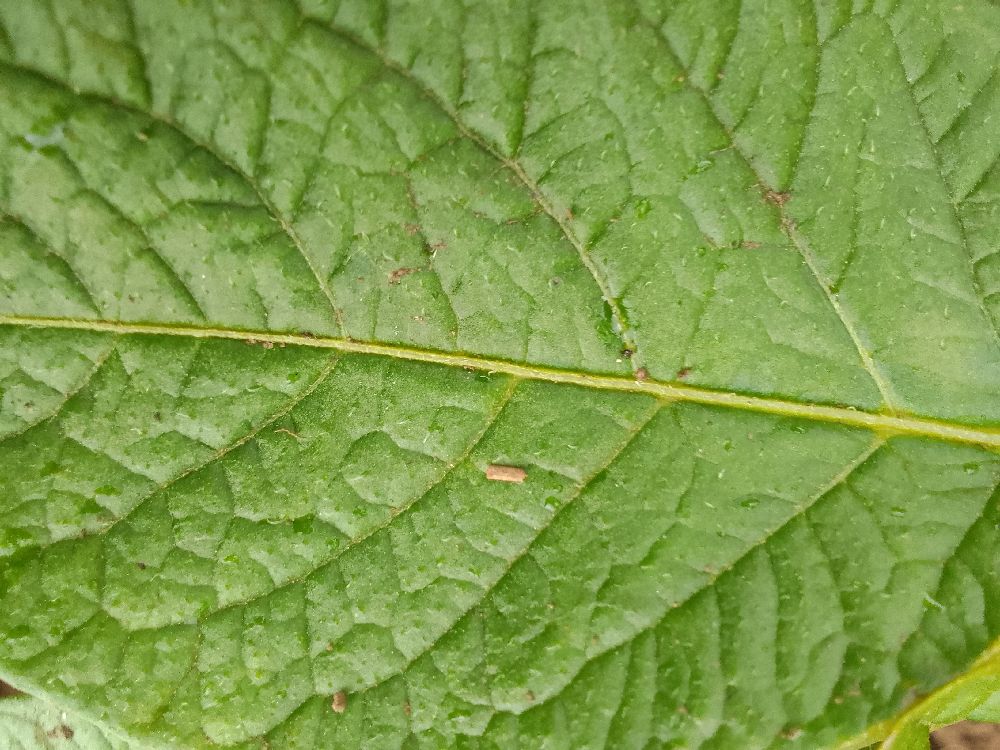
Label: Healthy